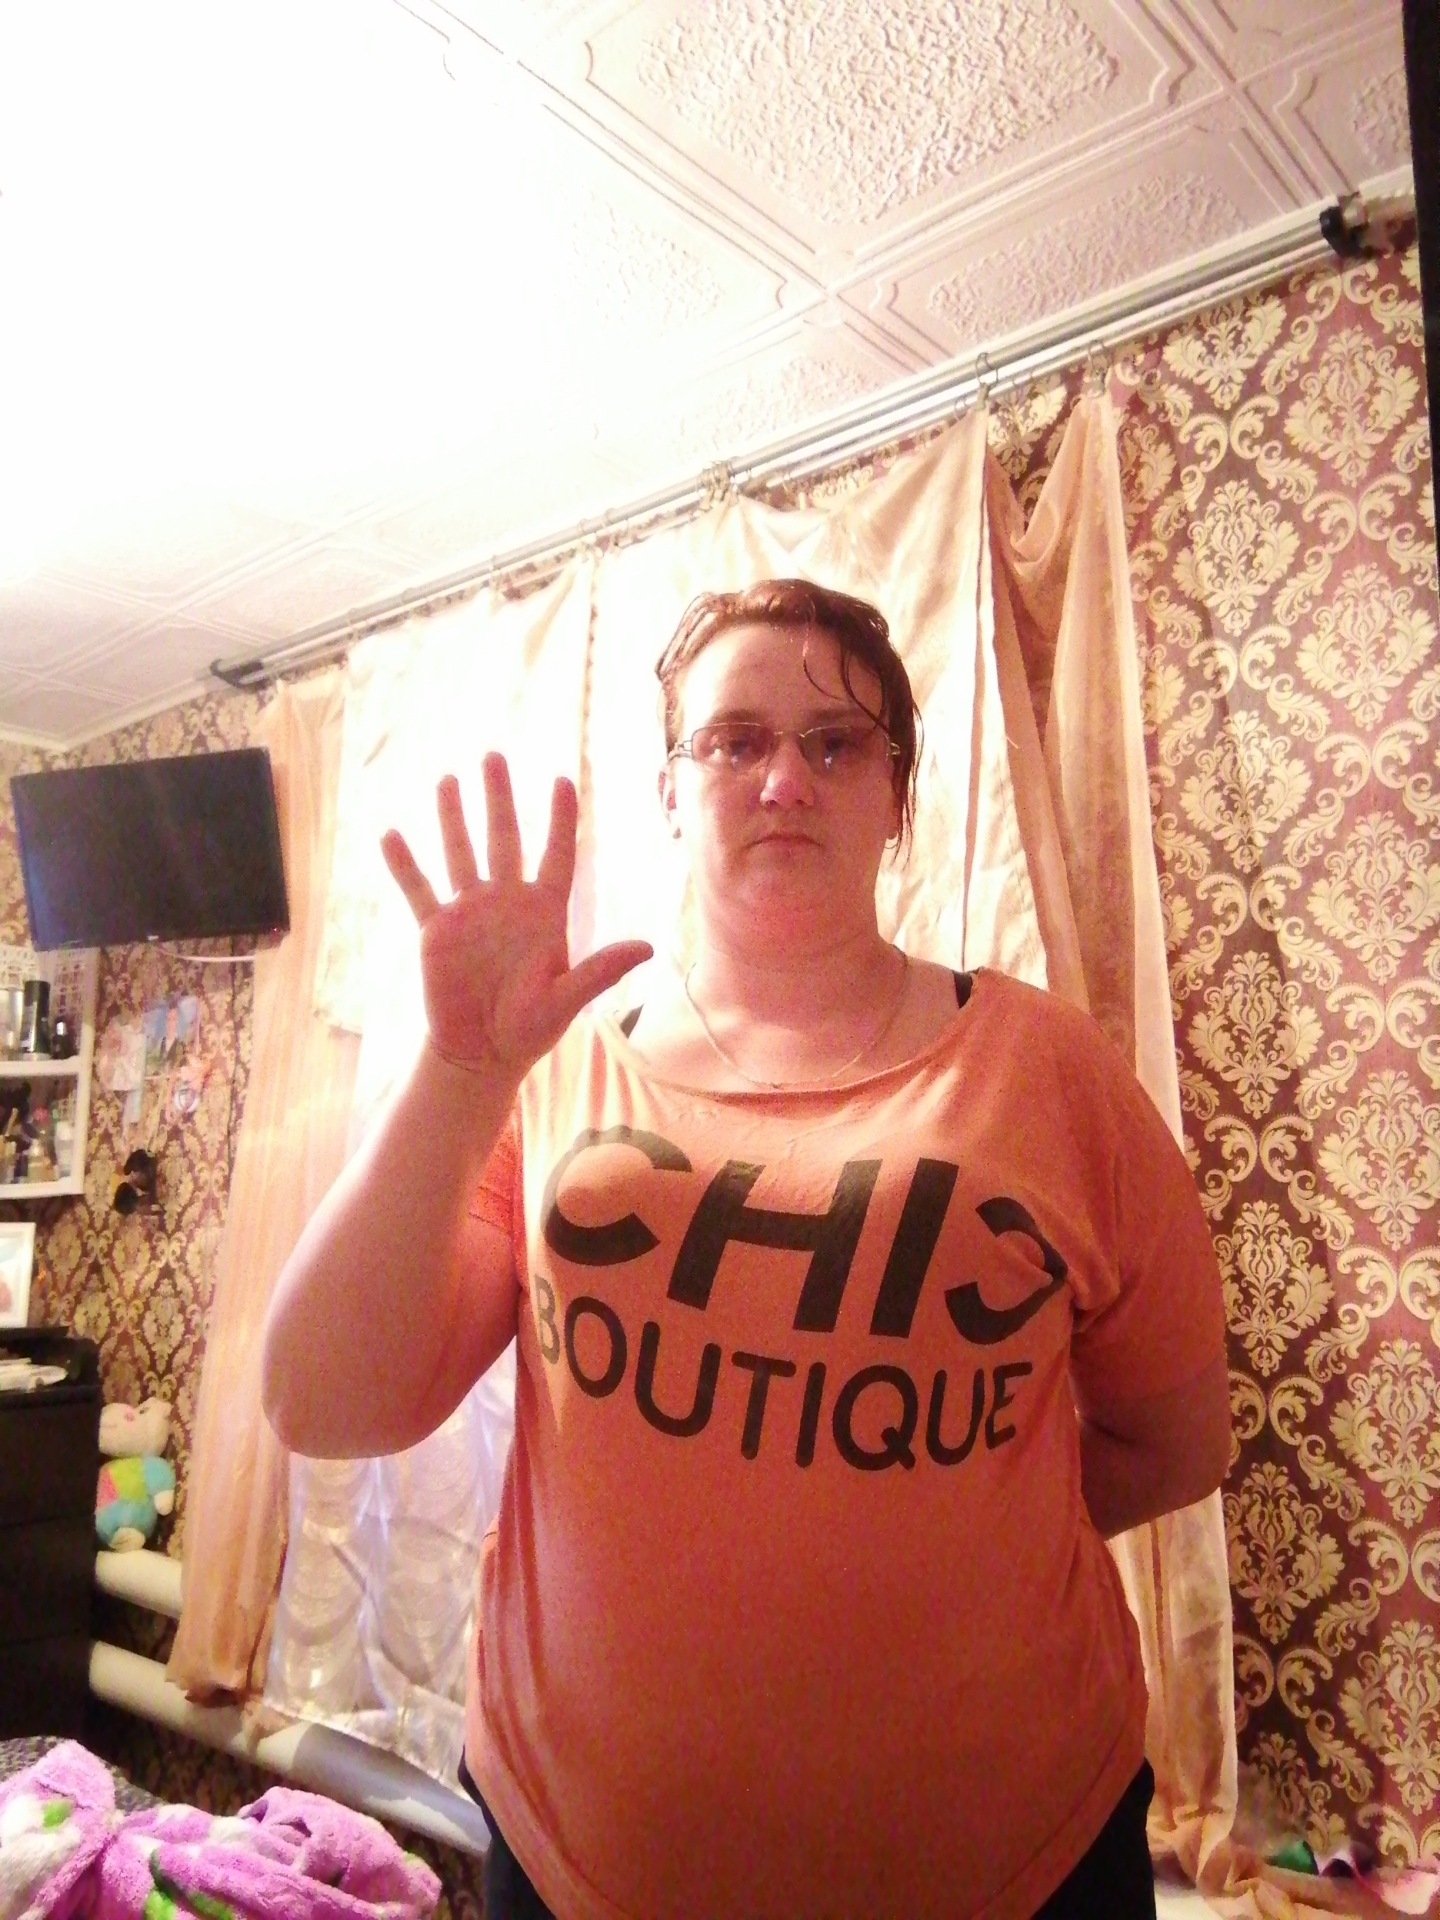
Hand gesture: palm